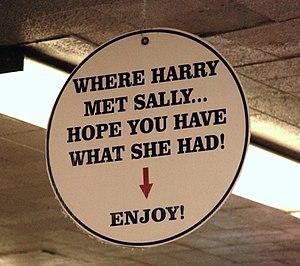
Quand Harry rencontre Sally est un film américain réalisé par Rob Reiner et sorti en 1989. Cette comédie romantique, écrite par Nora Ephron et avec Billy Crystal et Meg Ryan dans les rôles titres, soulève la question, à travers l'histoire et les rencontres entre ces deux personnages, de savoir si les hommes et les femmes peuvent être amis sans arrière-pensées d'ordre sexuel.
Katz's Delicatessen est un restaurant de type delicatessen situé à New York aux États-Unis. Il se trouve dans le Lower East Side, dans l'arrondissement de Manhattan.